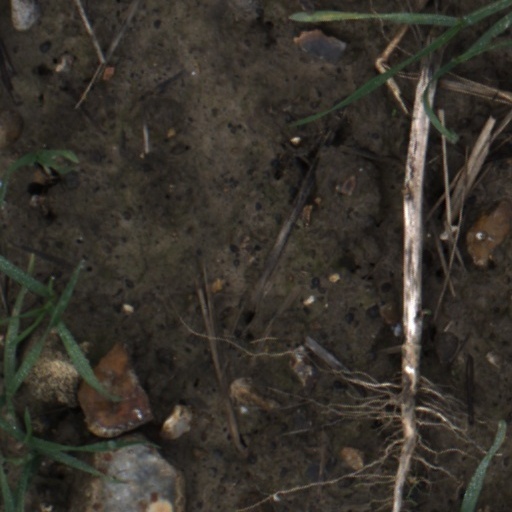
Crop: wheat